Mahasiddha

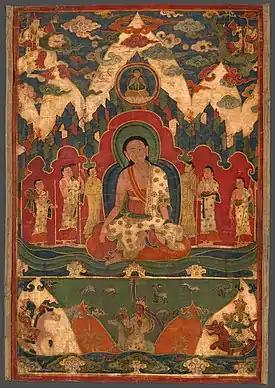
Milarepa on Mount Kailash

Tibetan Buddhist masters of various lineages are often referred to as mahasiddhas ("grub thob chen po" or "tul shug"). There is a long tradition of hagiographies of these Tibetan adepts, called "namtar". Their deeds were first documented in the 12th century in the Vajryana text "Caturasitisiddha - pravrtti".